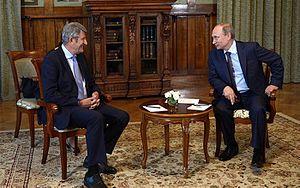
Le Puy du Fou est un complexe de loisirs français à thématique historique situé sur la commune des Epesses, en Vendée. Fondé en 1989 par Philippe de Villiers, il regroupe La Cinéscénie et le Grand Parc. Il est actuellement présidé par Nicolas de Villiers, l'un des fils de Philippe.
Philippe de Villiers, né le 25 mars 1949 à Boulogne, est un haut fonctionnaire, homme politique et écrivain français.